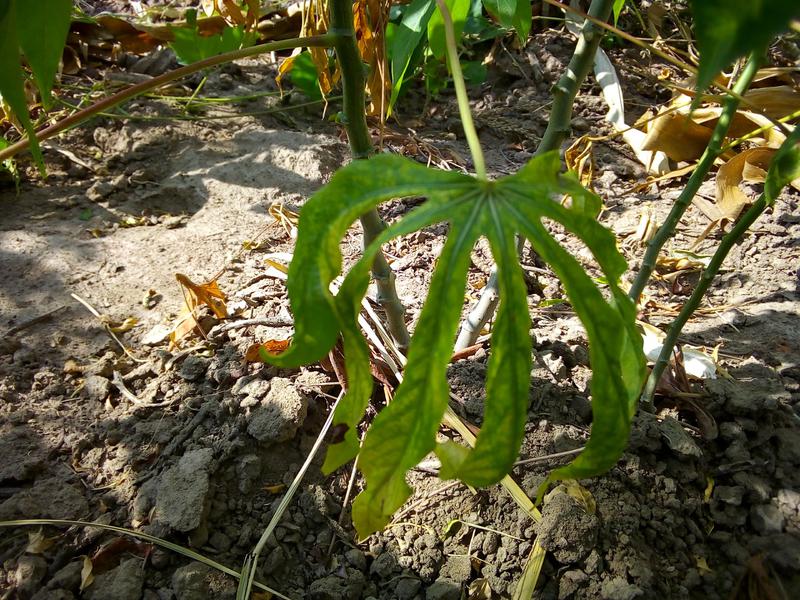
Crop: cassava
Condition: green_mottle